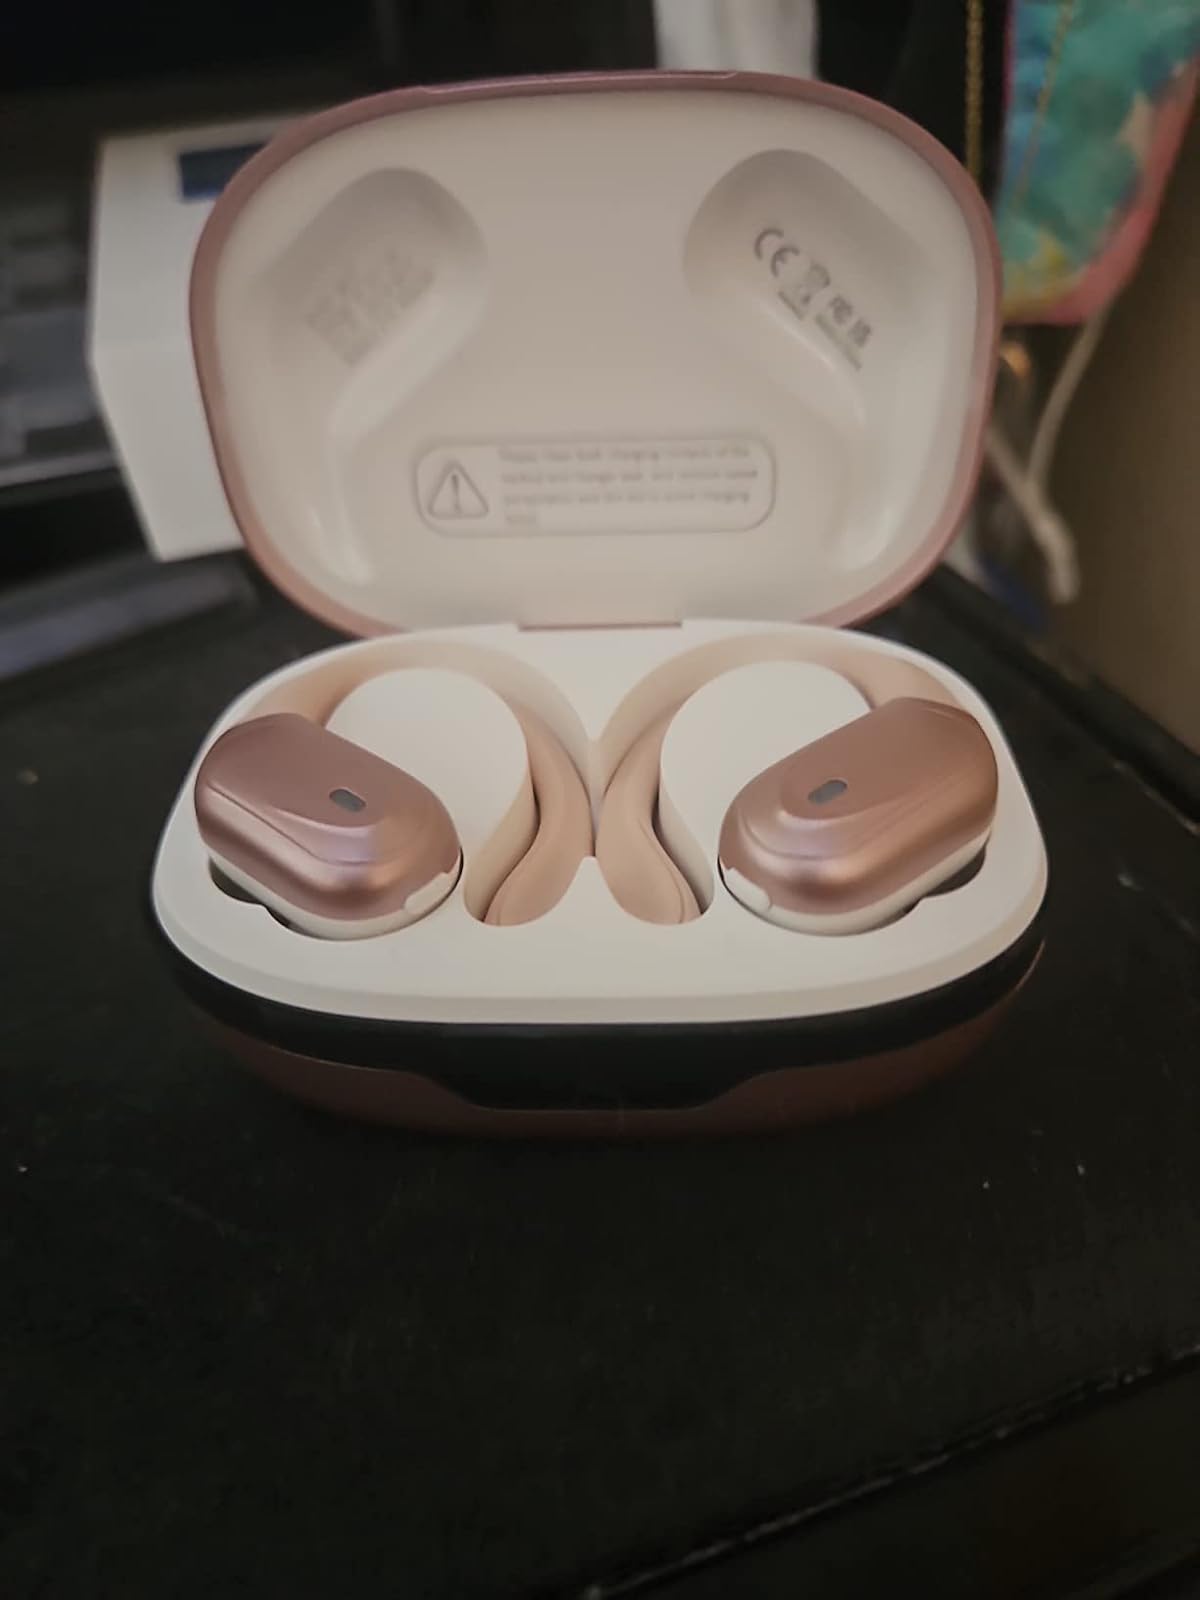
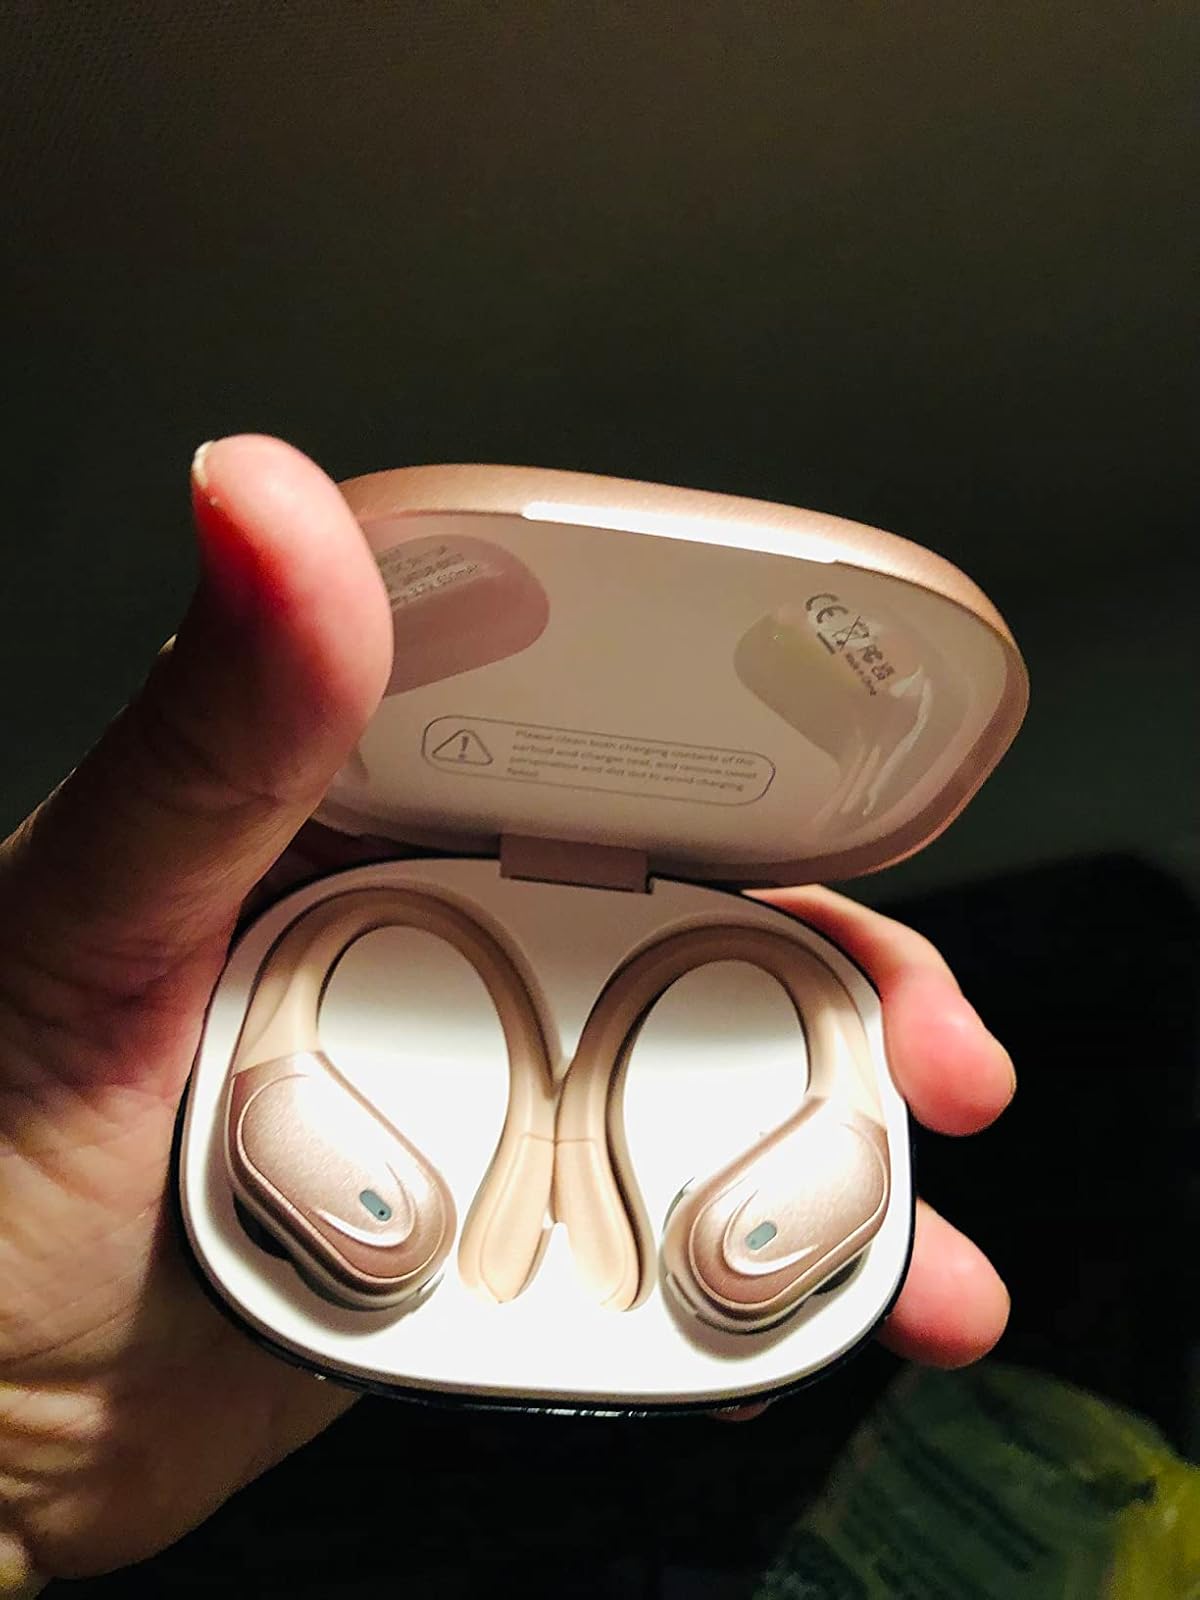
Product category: earbuds
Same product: yes